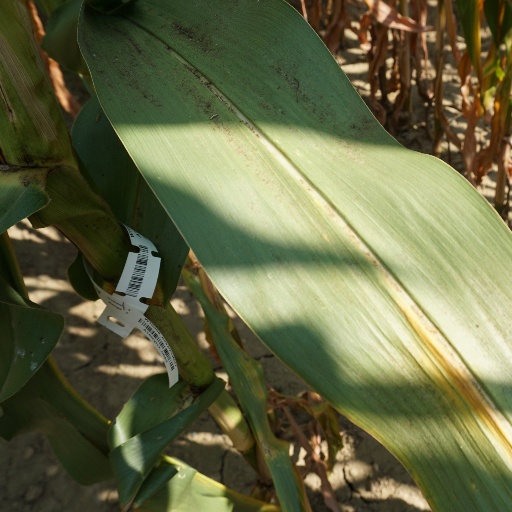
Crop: maize; corn